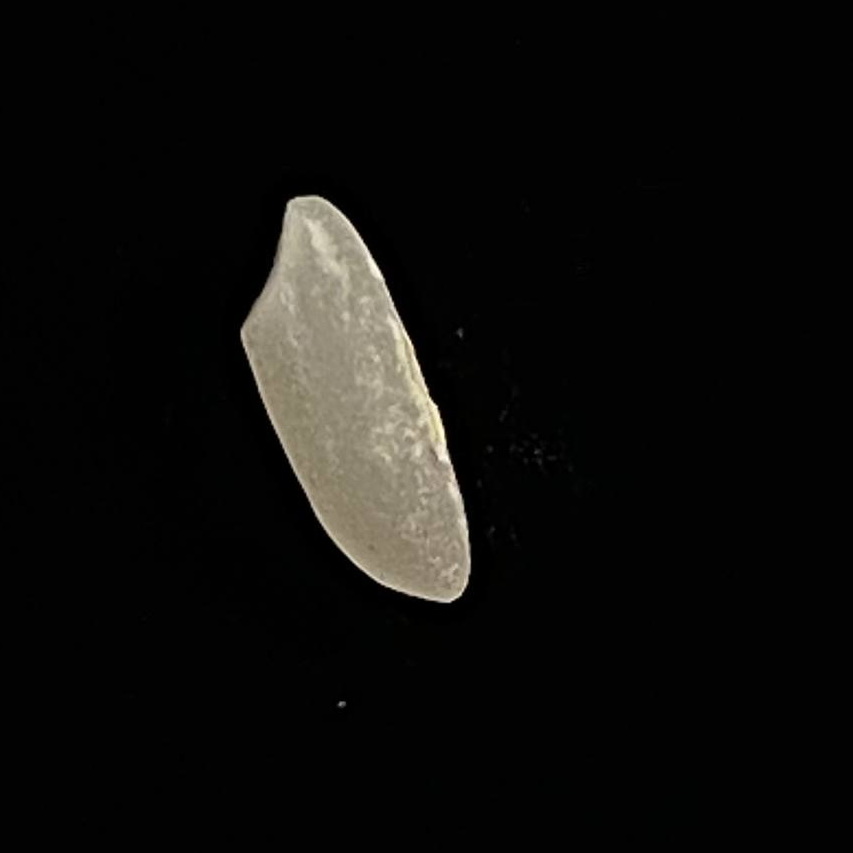
Rice variety: Katari_Polao